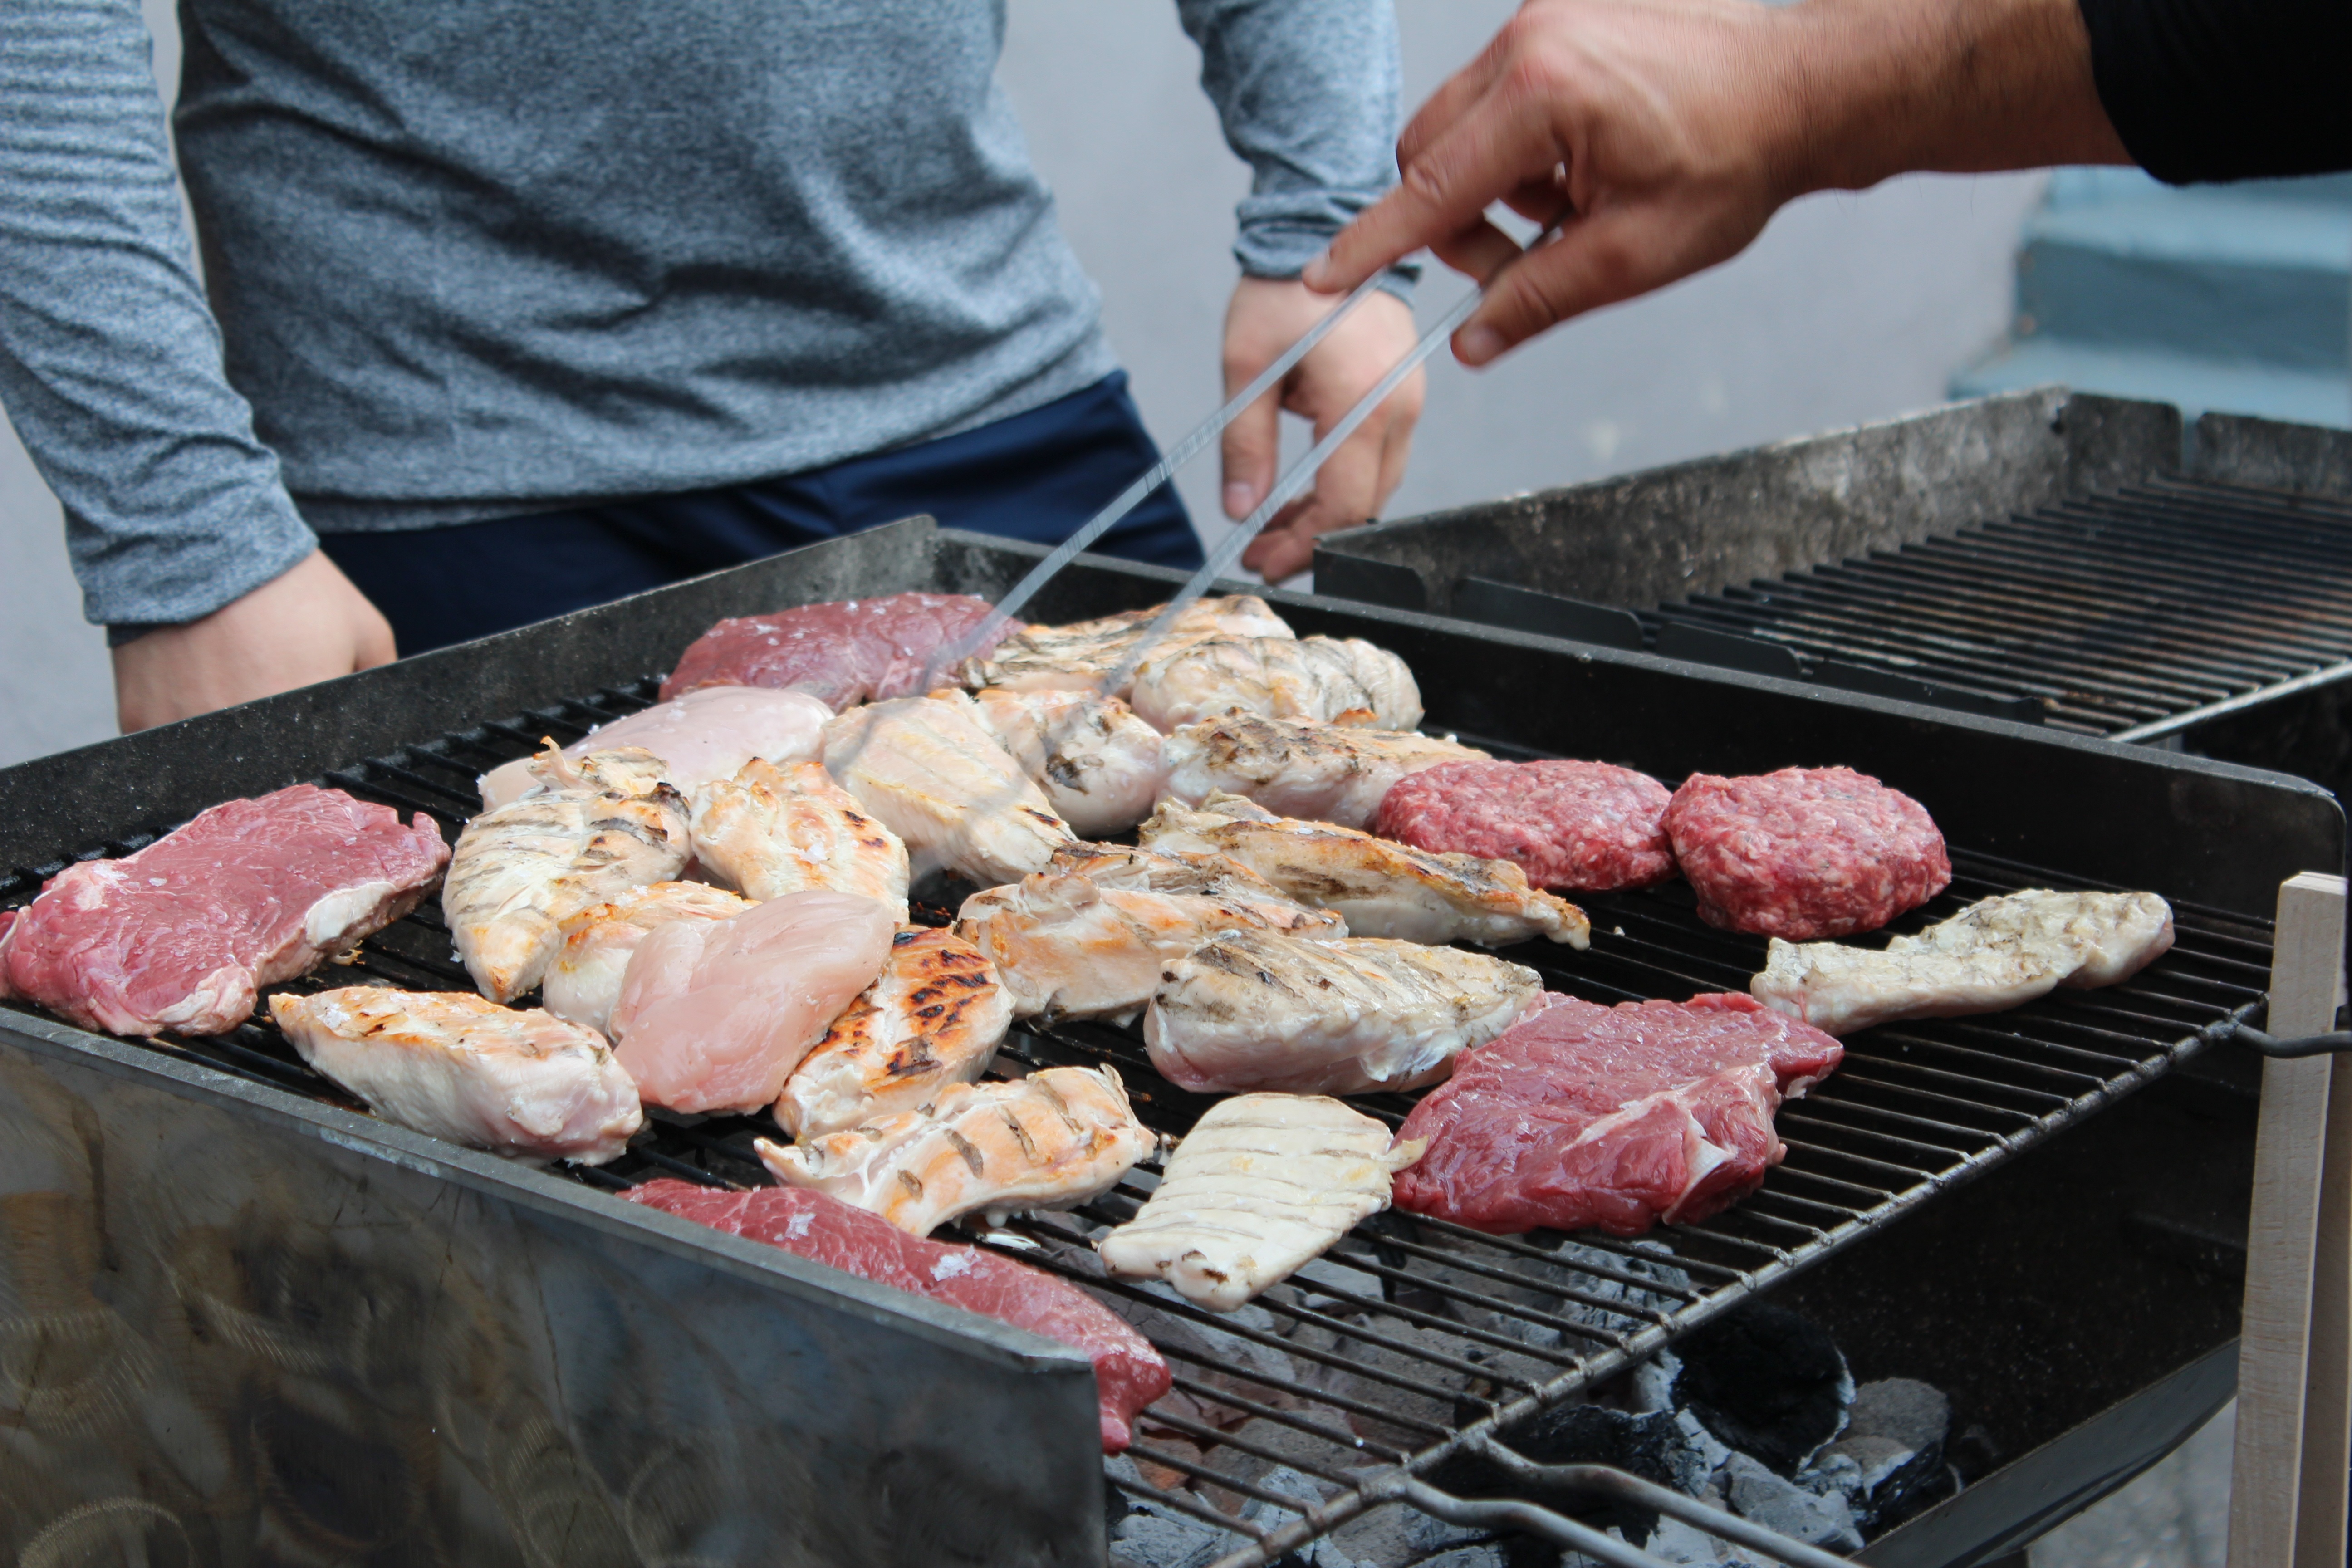
dish, meal, food, cooking, fire, meat, barbecue, cuisine, delicious, grill, asian food, pliers, street food, butcher, grilling, grilled meats, barbecue grill, yakiniku, outdoor grill, animal source foods, kobe beef, samgyeopsal